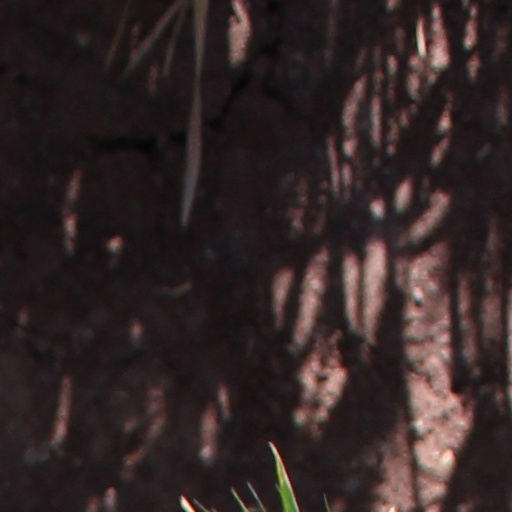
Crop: wheat